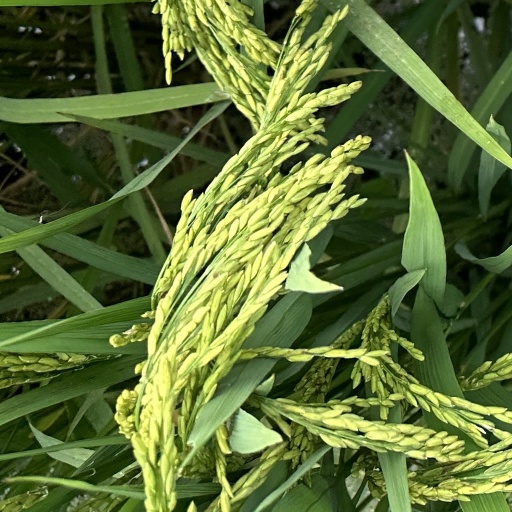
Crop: rice